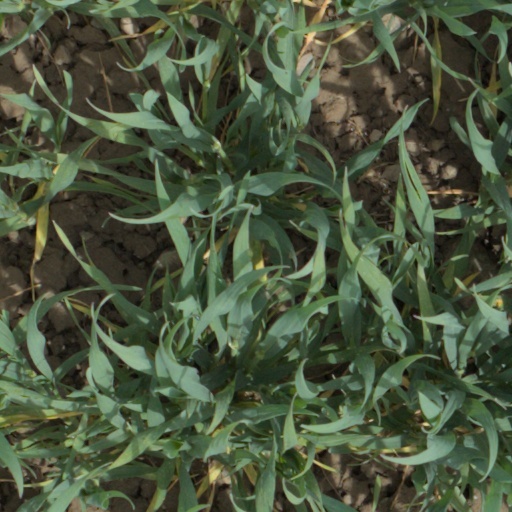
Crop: wheat